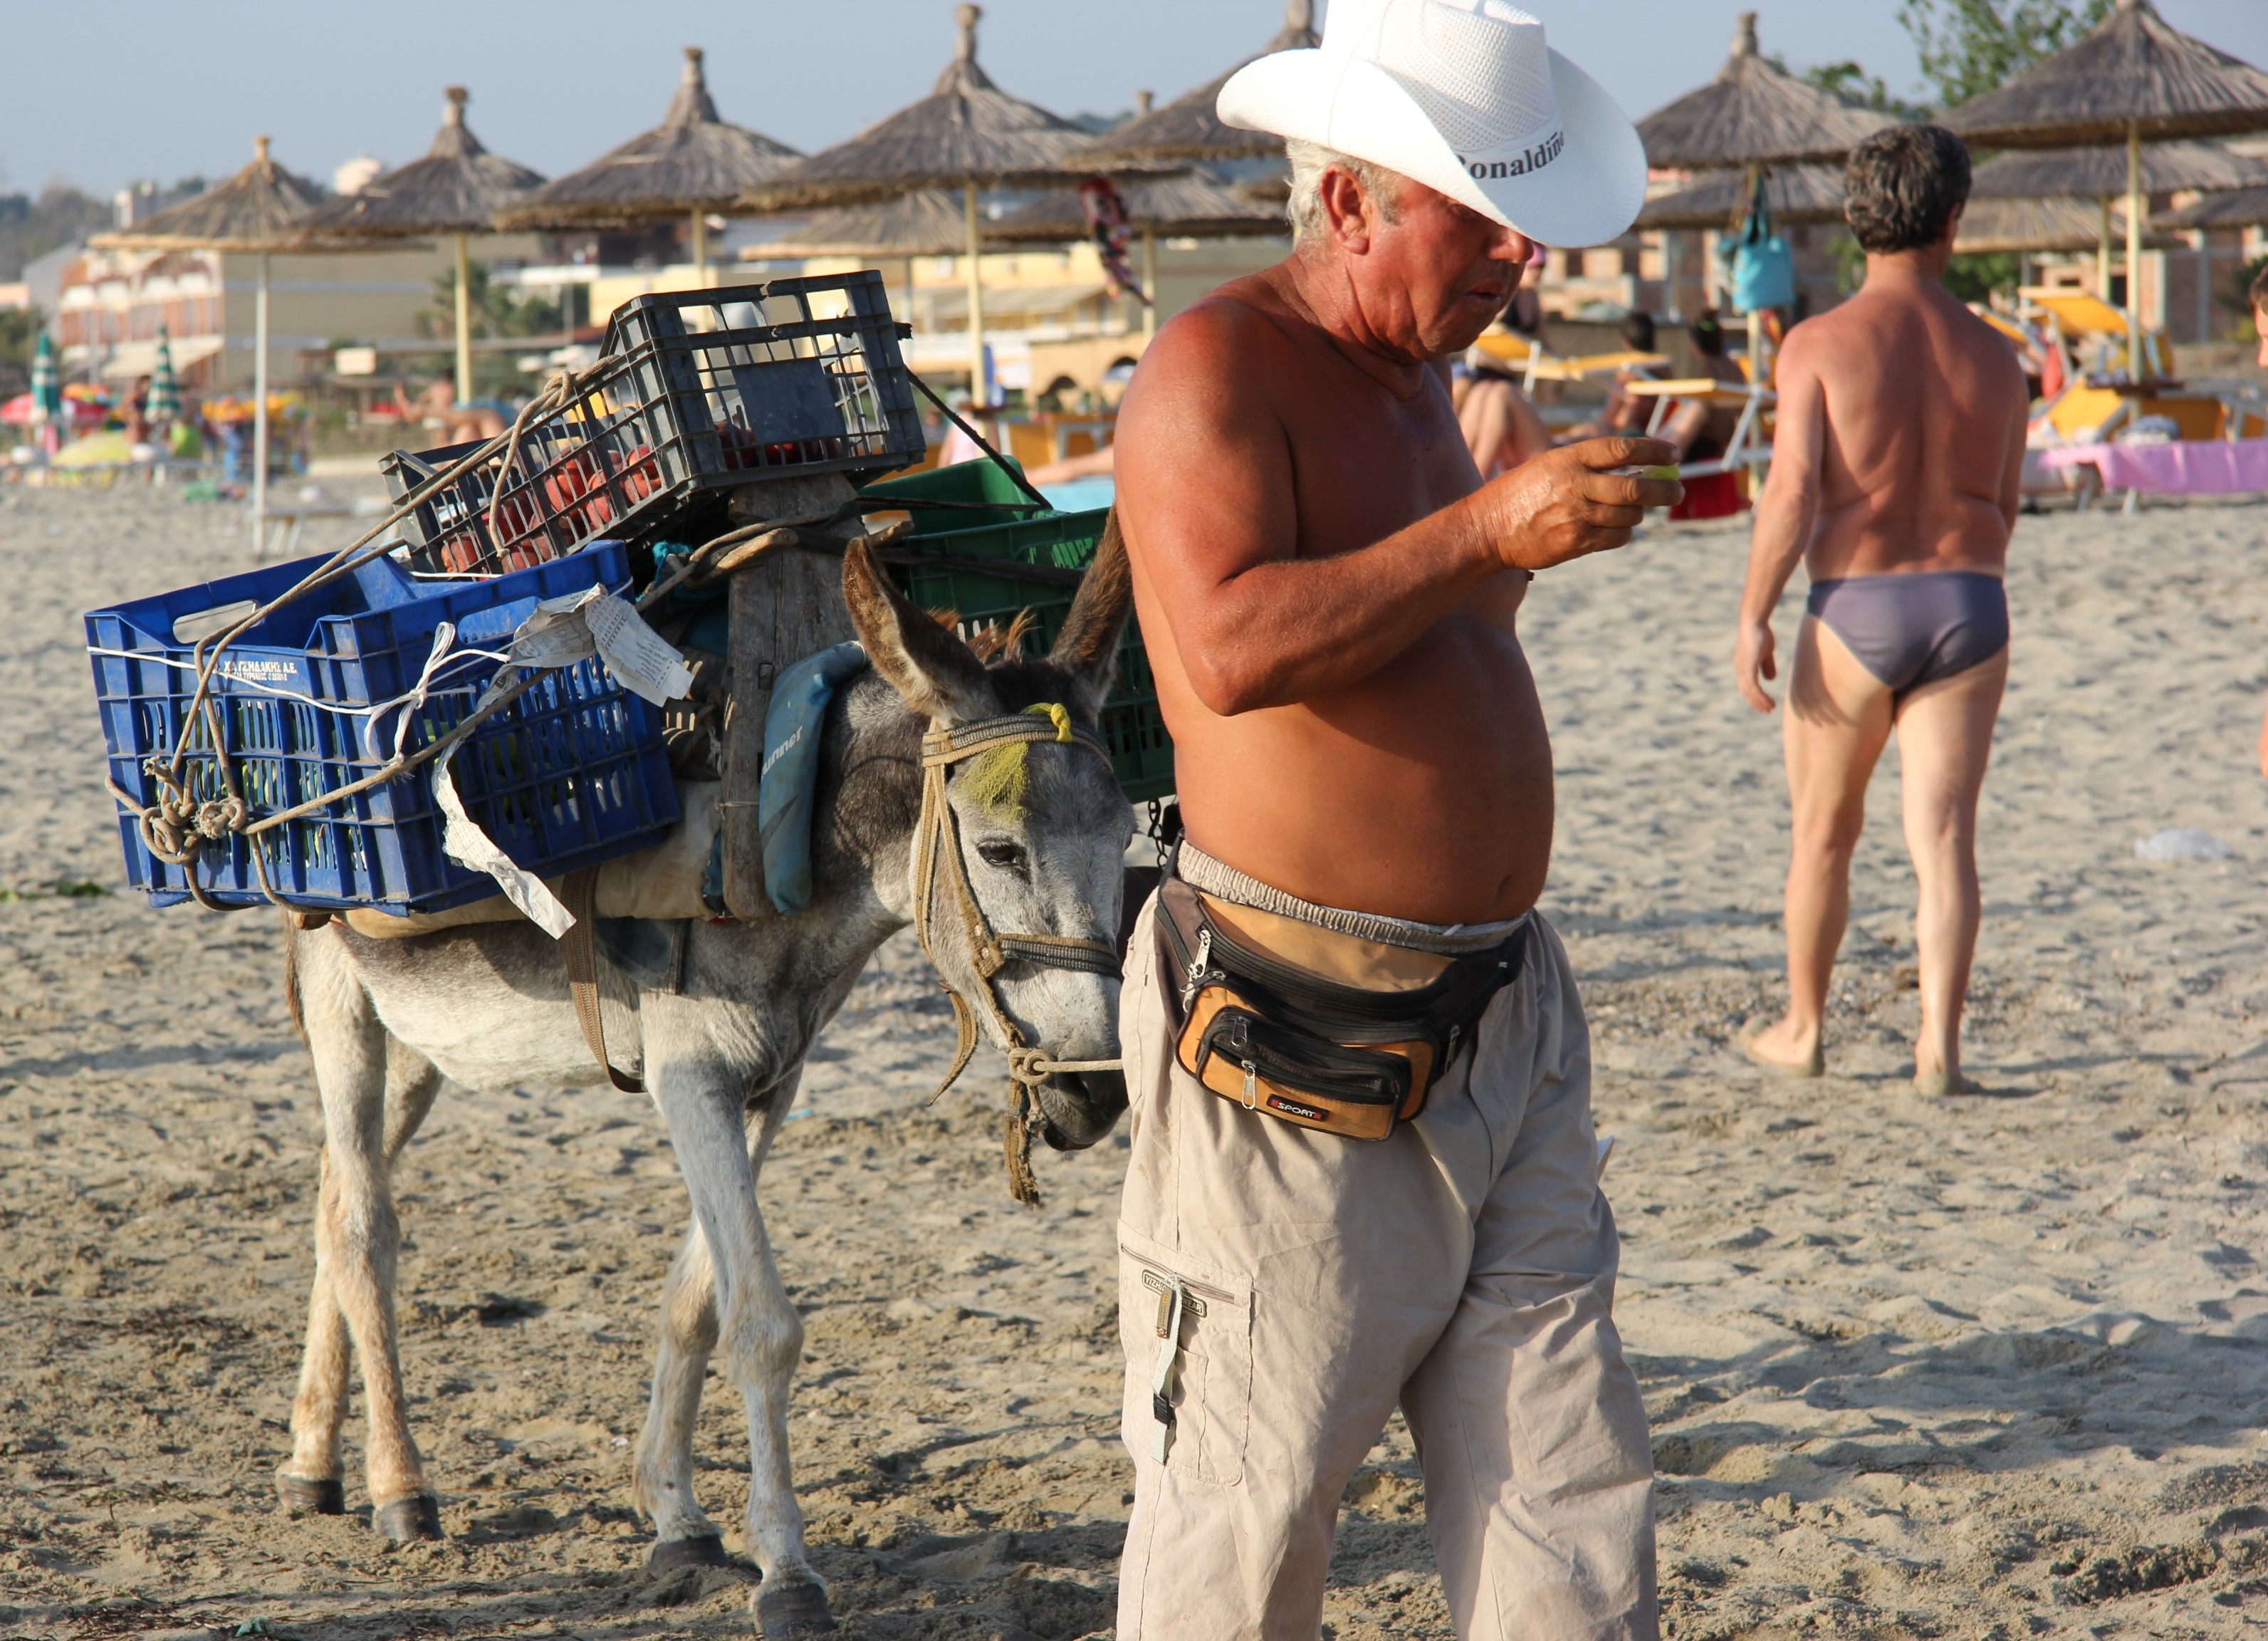
beach, people, camel, hat, crate, donkey, seller, albania, rodeo, pack animal